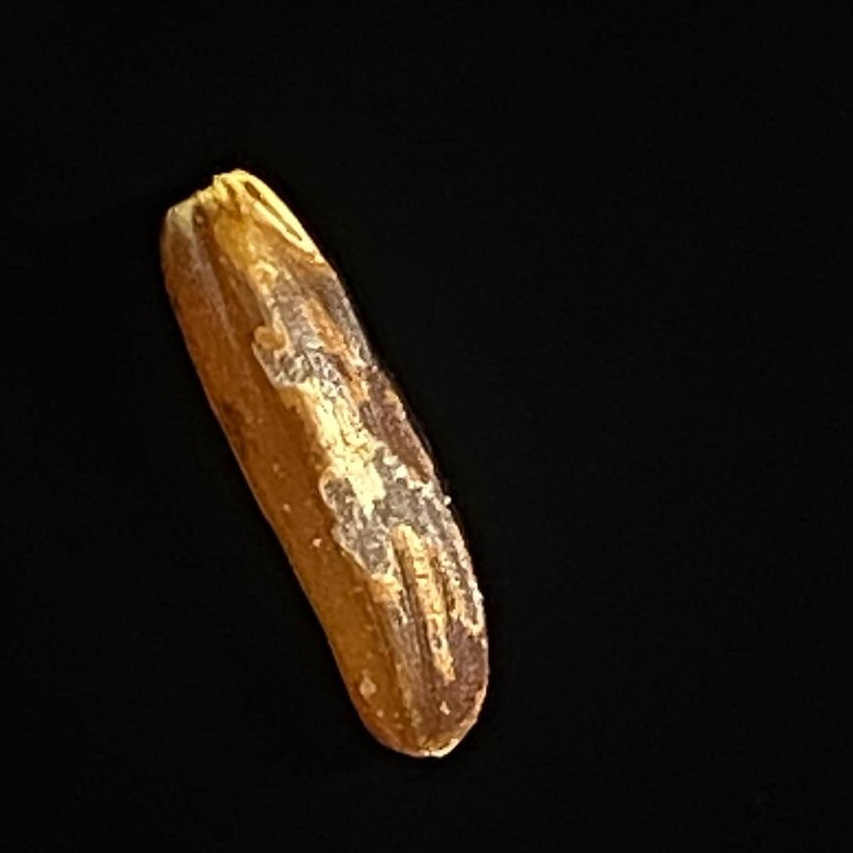
Rice variety: Red_Cargo